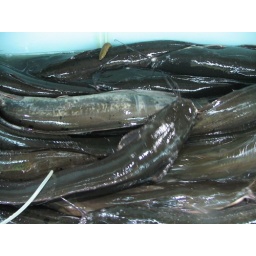
fish in market